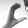
ASL letter: C